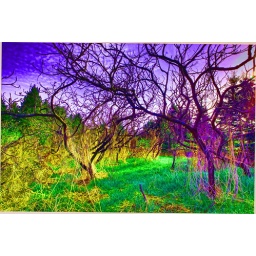
Dead trees, vines, and grass near the lookout tower at Two Lights State Park